The Virginian (TV series)

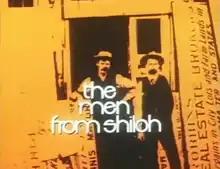
The new "The Men from Shiloh" title card

In season 9 (1970–1971), the name of the program was changed to "The Men from Shiloh" and the look of the series was completely redesigned. Ownership of the Shiloh Ranch was changed once more, and Colonel Alan MacKenzie (Stewart Granger) took over. Also Lee Majors joined as a new character, Roy Tate, introduced in the fifth episode of the season. Granger said of his character: